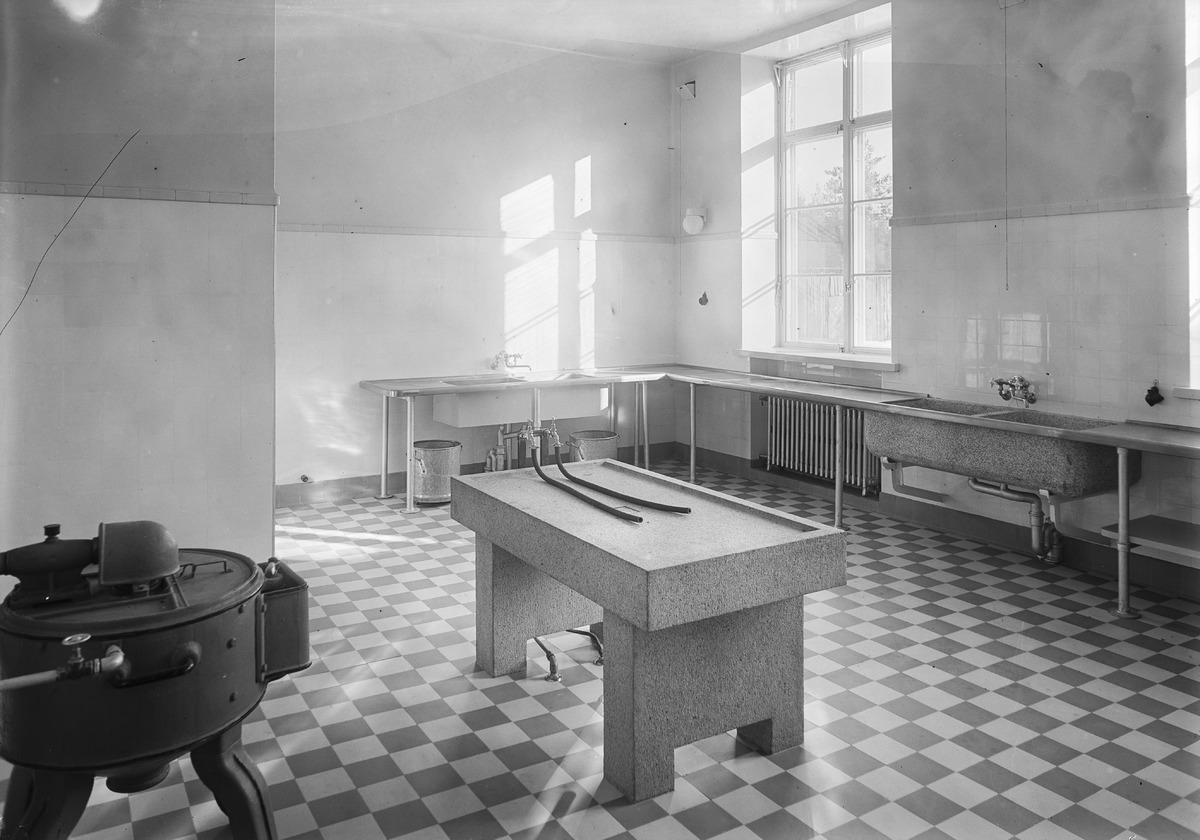
Päivärinteen parantolan sisätiloja
Interior of Päivärinne sanitarium
sisällön kuvaus: Oulun seudun keuhkotautiparantolana toimineen Päivärinteen parantolan sisätiloja 5.3.1932. content description: Interior of the sanitarium for tuberculosis in Oulu region, Päivärinne sanitarium on March 5, 1932.
Vuosi: 1932
Paikka: Suomi, Oulu, Suomi, Pohjois-Pohjanmaa, Oulu
Aiheet: sisäkuva; rakennukset; parantolat; building; sanitarium